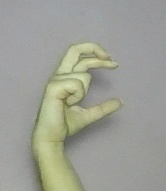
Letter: thal